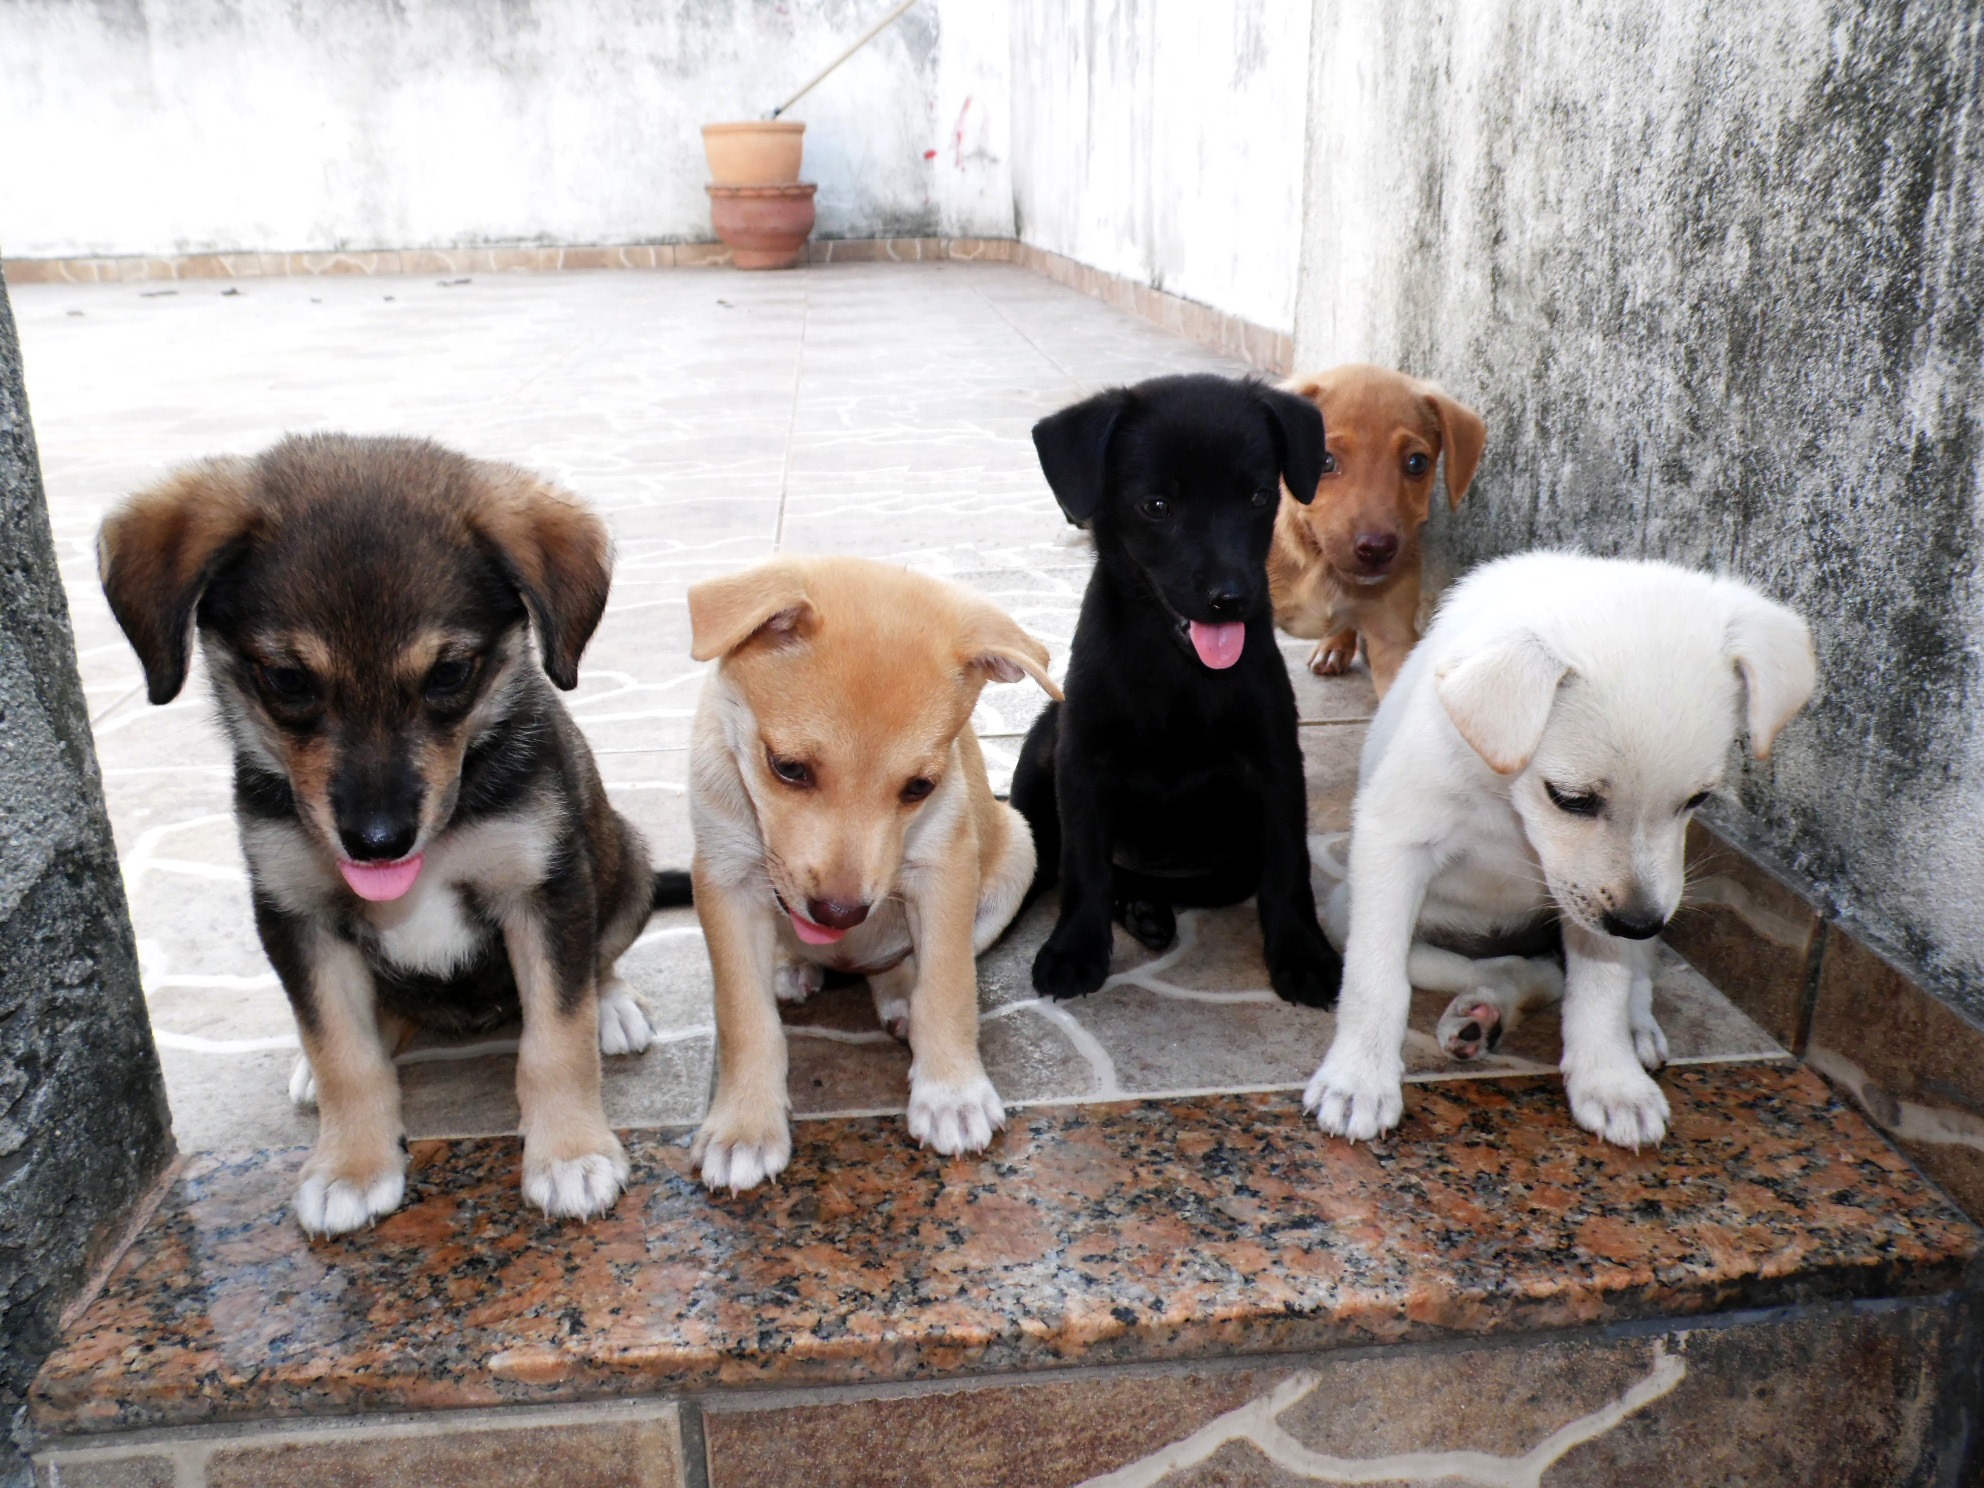
puppy, dog, animal, mammal, vertebrate, dog breed, animal shelter, street dog, dog like mammal, dog breed group